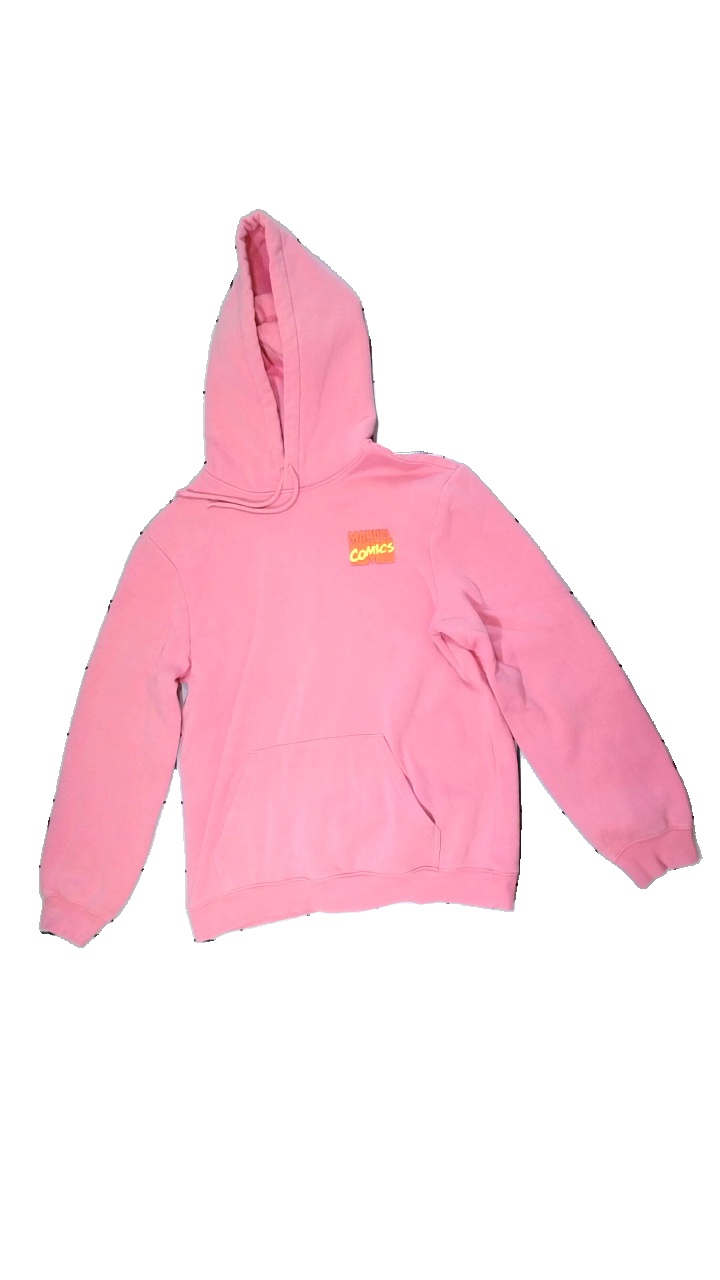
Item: Hoodie (Ladies)
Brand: H&m
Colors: Pink
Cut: Regular
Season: All
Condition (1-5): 5
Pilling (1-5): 4
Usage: Reuse
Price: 100-150